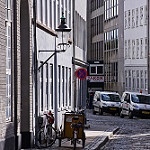
Label: street